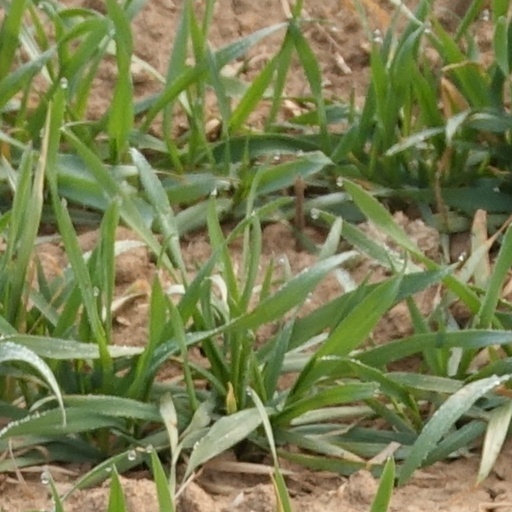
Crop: wheat